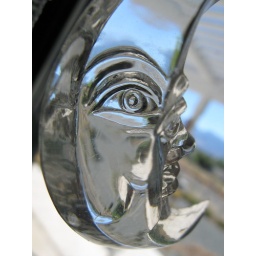
something hanging in the window at great grandma's house